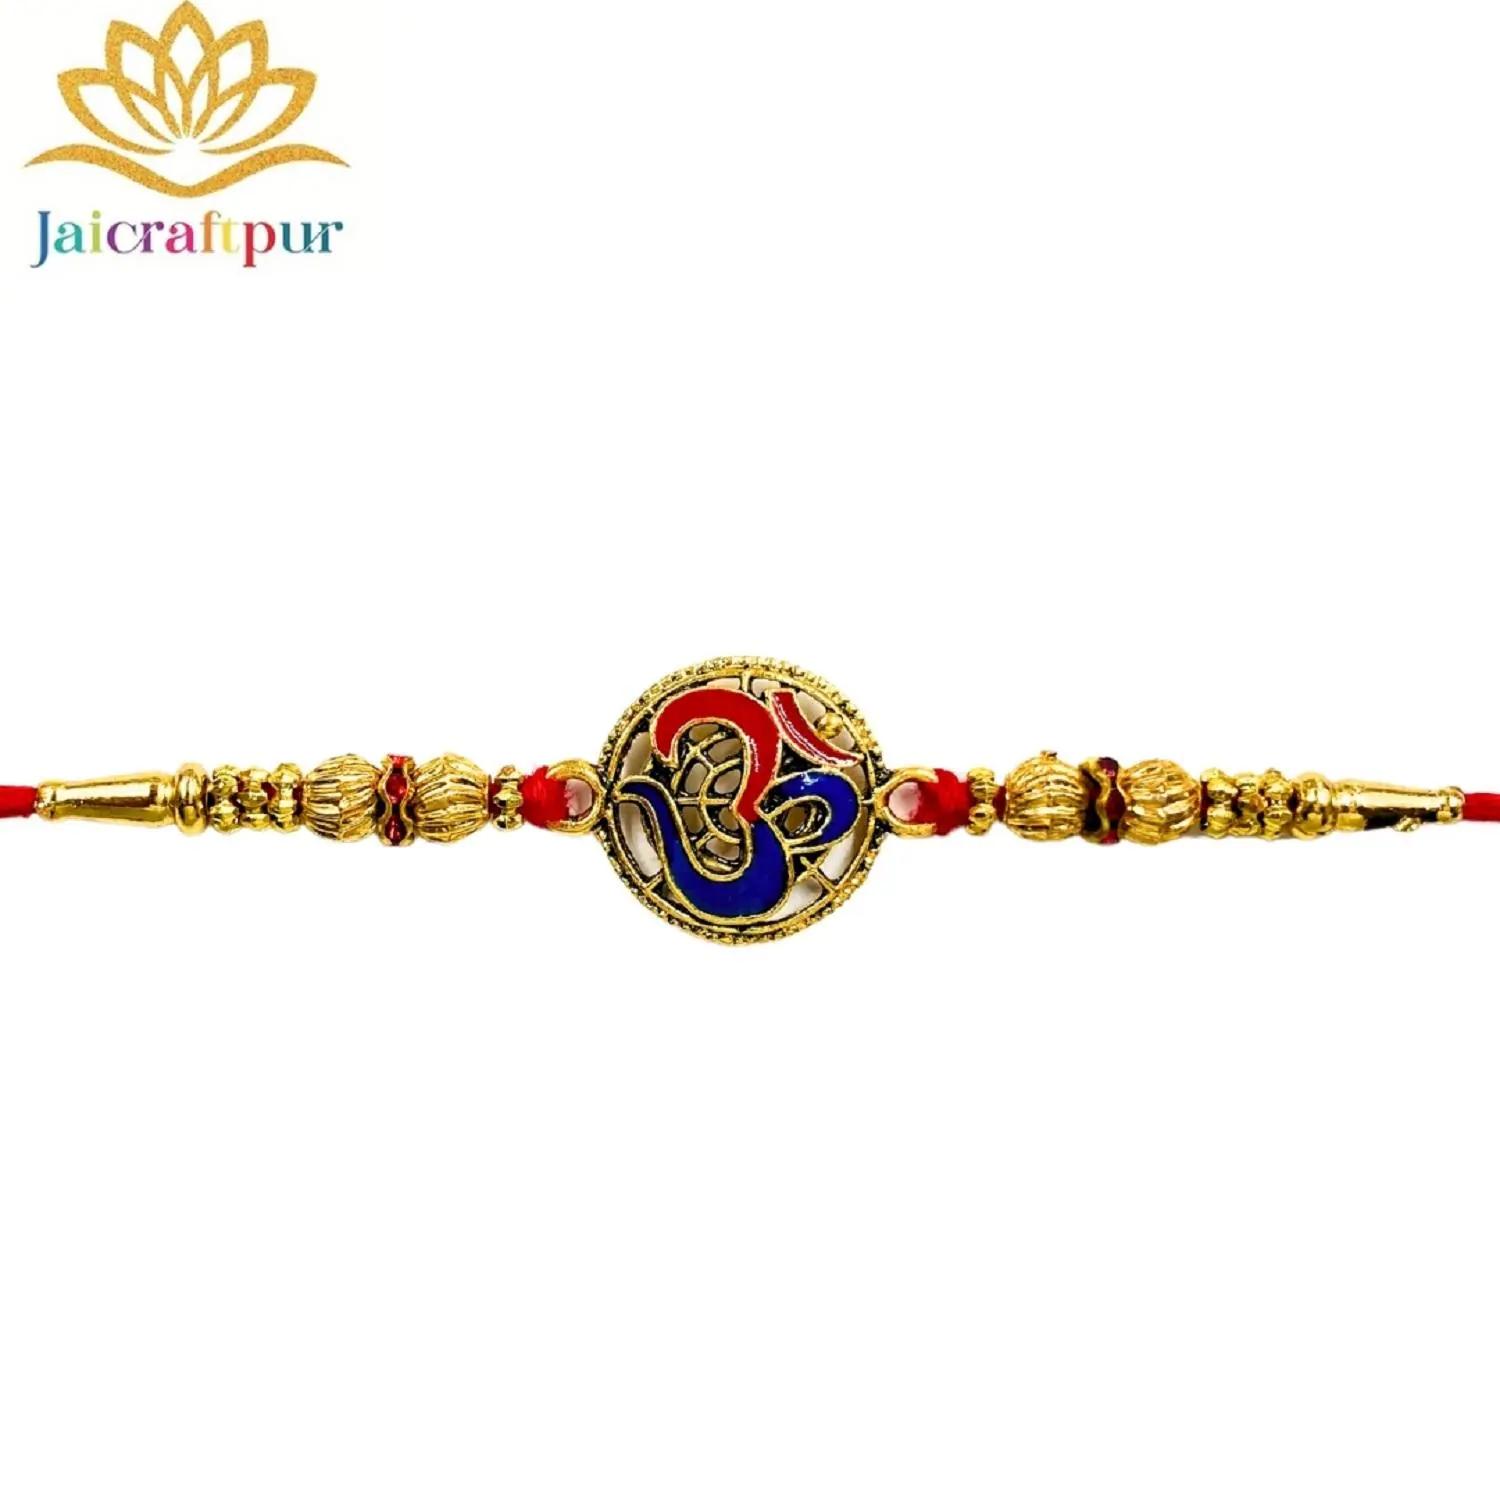
VIBRANCE Traditional OM Rakhi for Raksha Bandhan.
Type: Rakhis
Brand: VIBRANCE
Price: Rs. 249
 Raksha Bhandan is a celebration of the bond between a brother and sister. We specialize in creating unique rakhi designs for every brother and sister. Our rakhi collection ranges from traditional to modern designs, all of which are handcrafted with love and care. We strive to make each Raksha Bhandan special for our customers by providing the perfect rakhi for their loved ones. With our wide range of designs and styles, you can find the perfect rakhi for your brother or sister. Shop with us today to make your Raksha Bhandan magical. The design of the delivered product or parts of it may vary slightly from what is shown in the image. 
Features: Hand crafted pearl and crystal studded rakhi Multicolor Rakhi,Hand crafted pearl and crystal studded rakhi Multicolor Rakhi,Includes roli chawal and free greeting card,Rakshabandhan Special Card,Comes with Roli Chawal & Best Wishes Greeting Card in best packaging